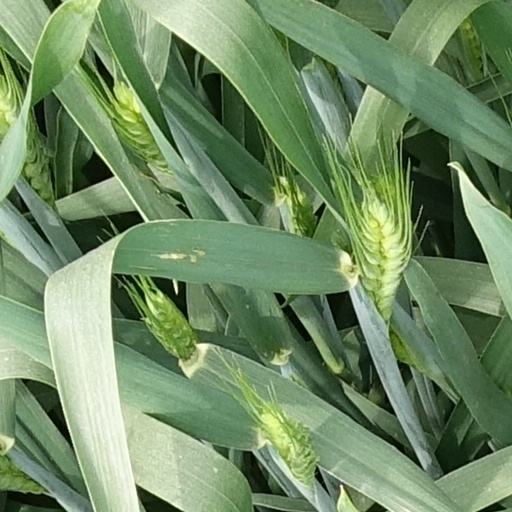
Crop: wheat